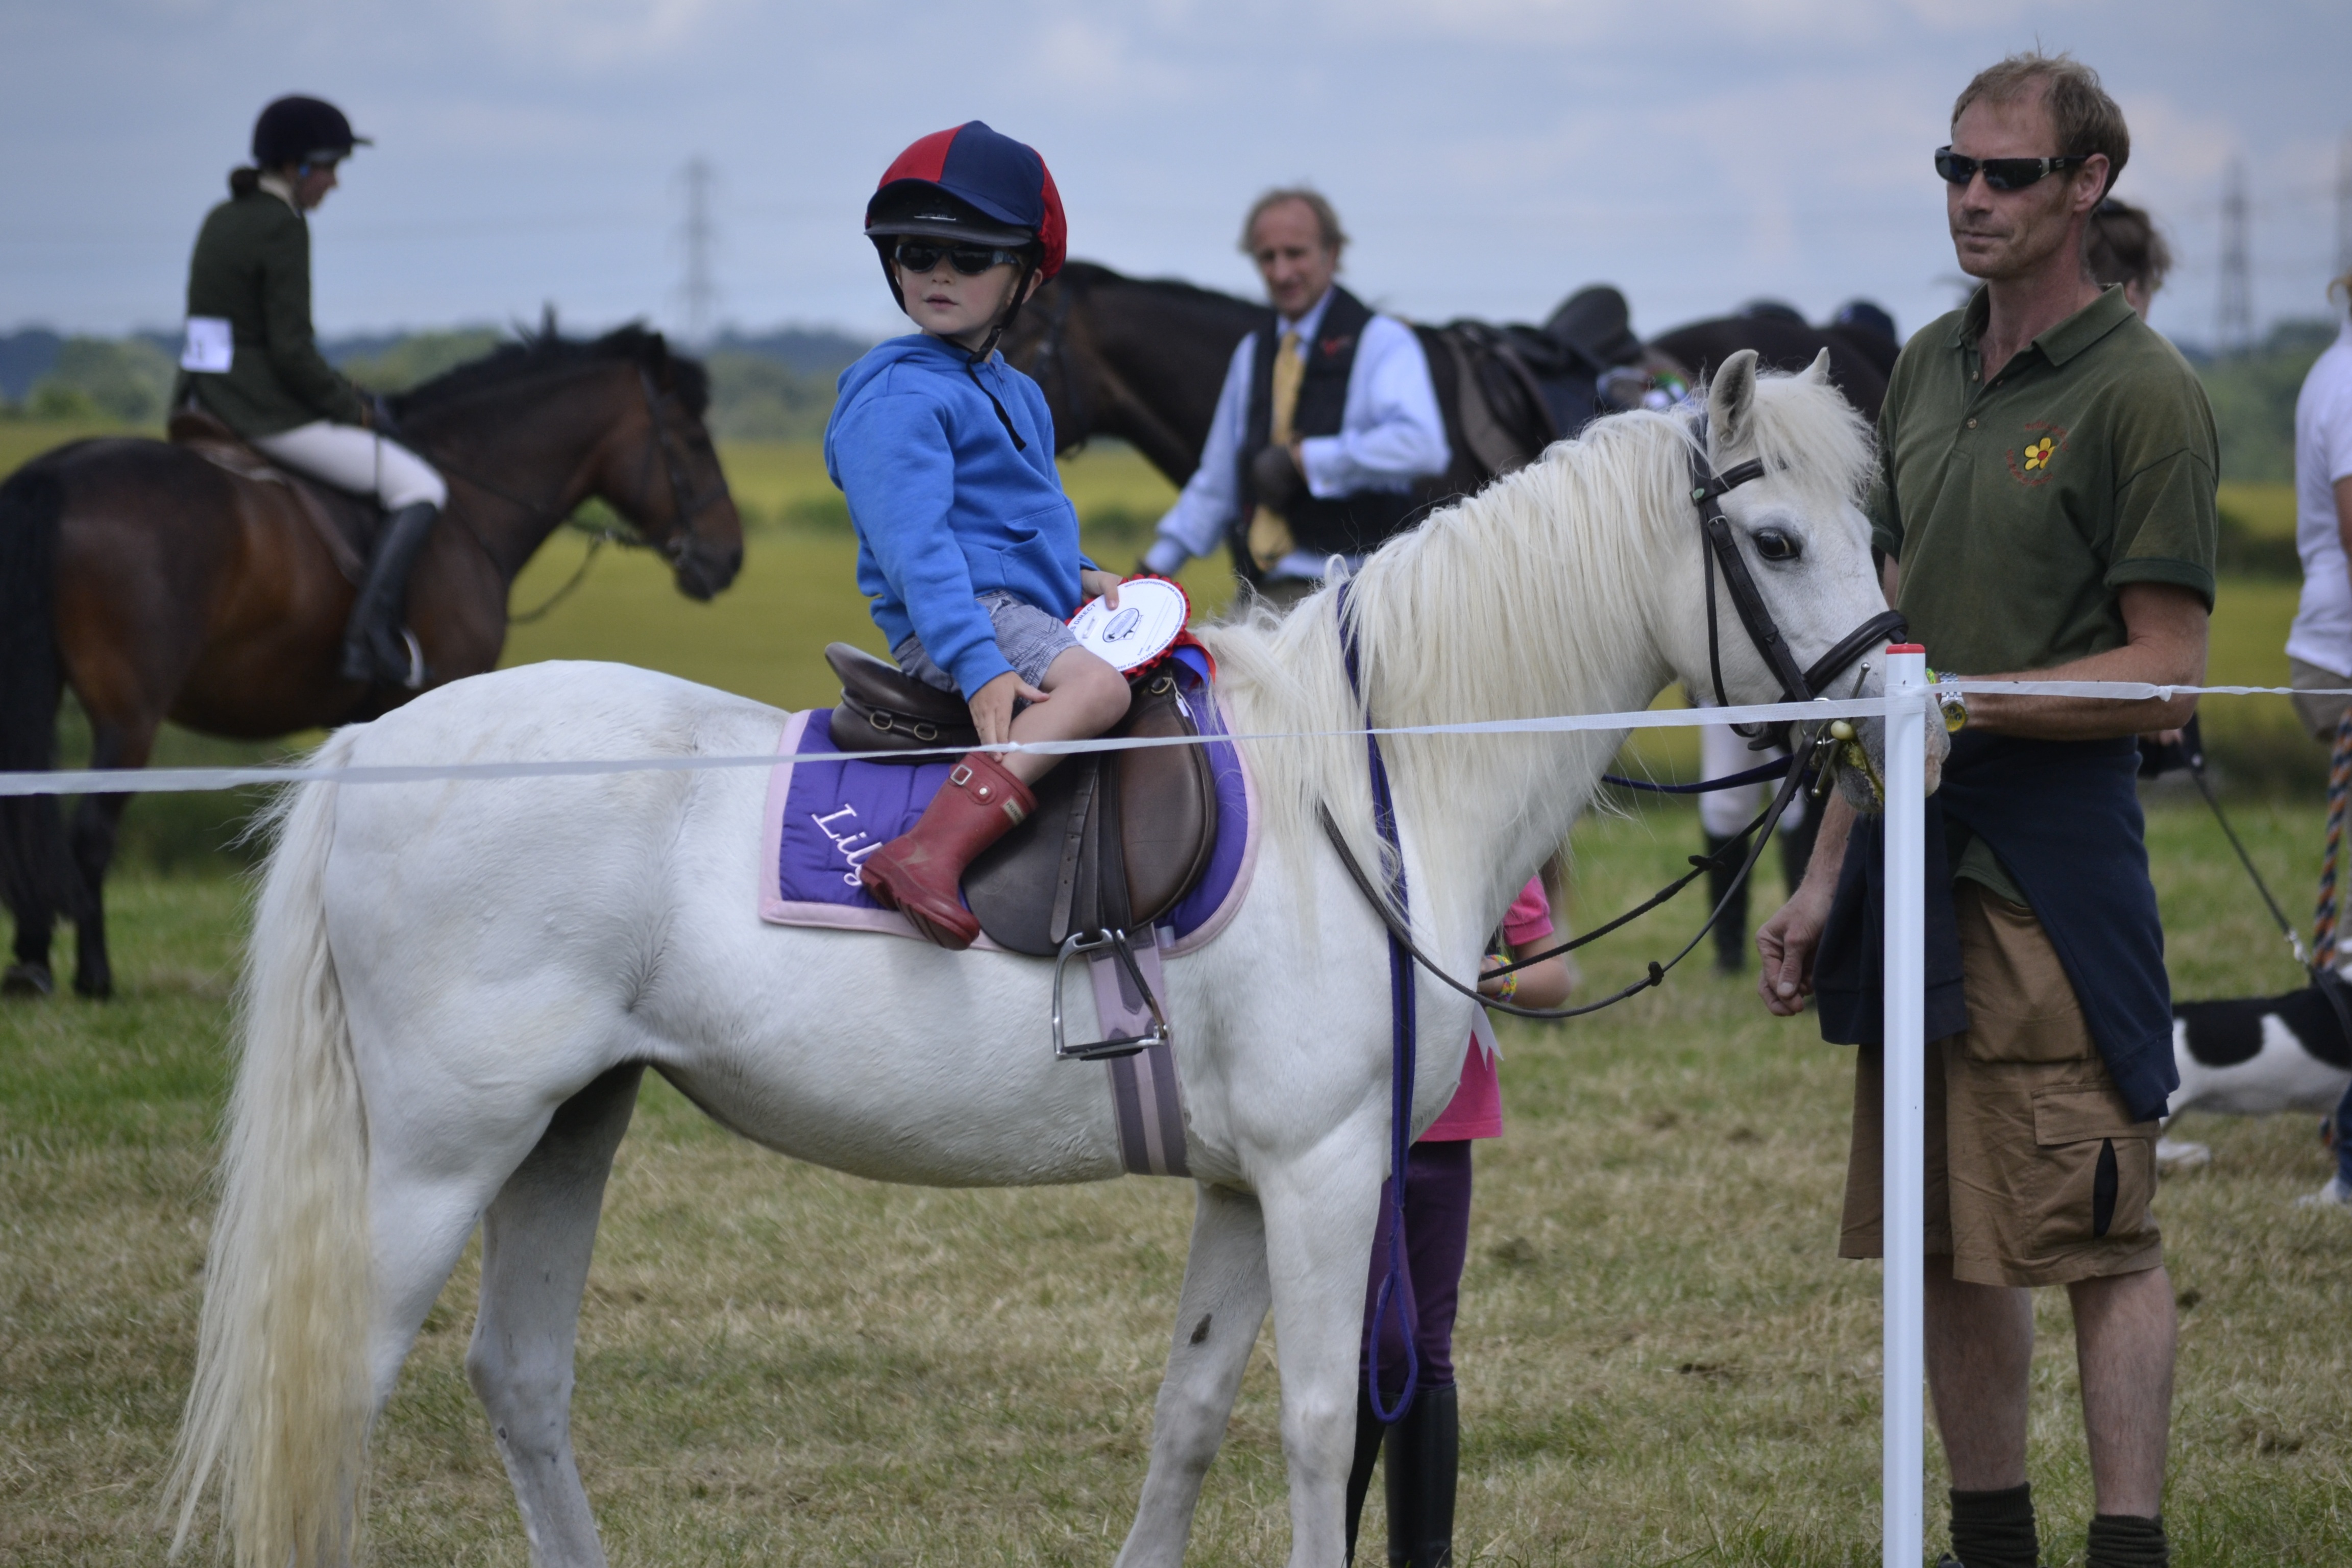
white, horse, child, ride, competition, pony, horse riding, sports, mare, jockey, western riding, equestrianism, eventing, trail riding, horse like mammal, horse harness, animal sports, english riding, equestrian sport, endurance riding